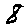
Label: 8